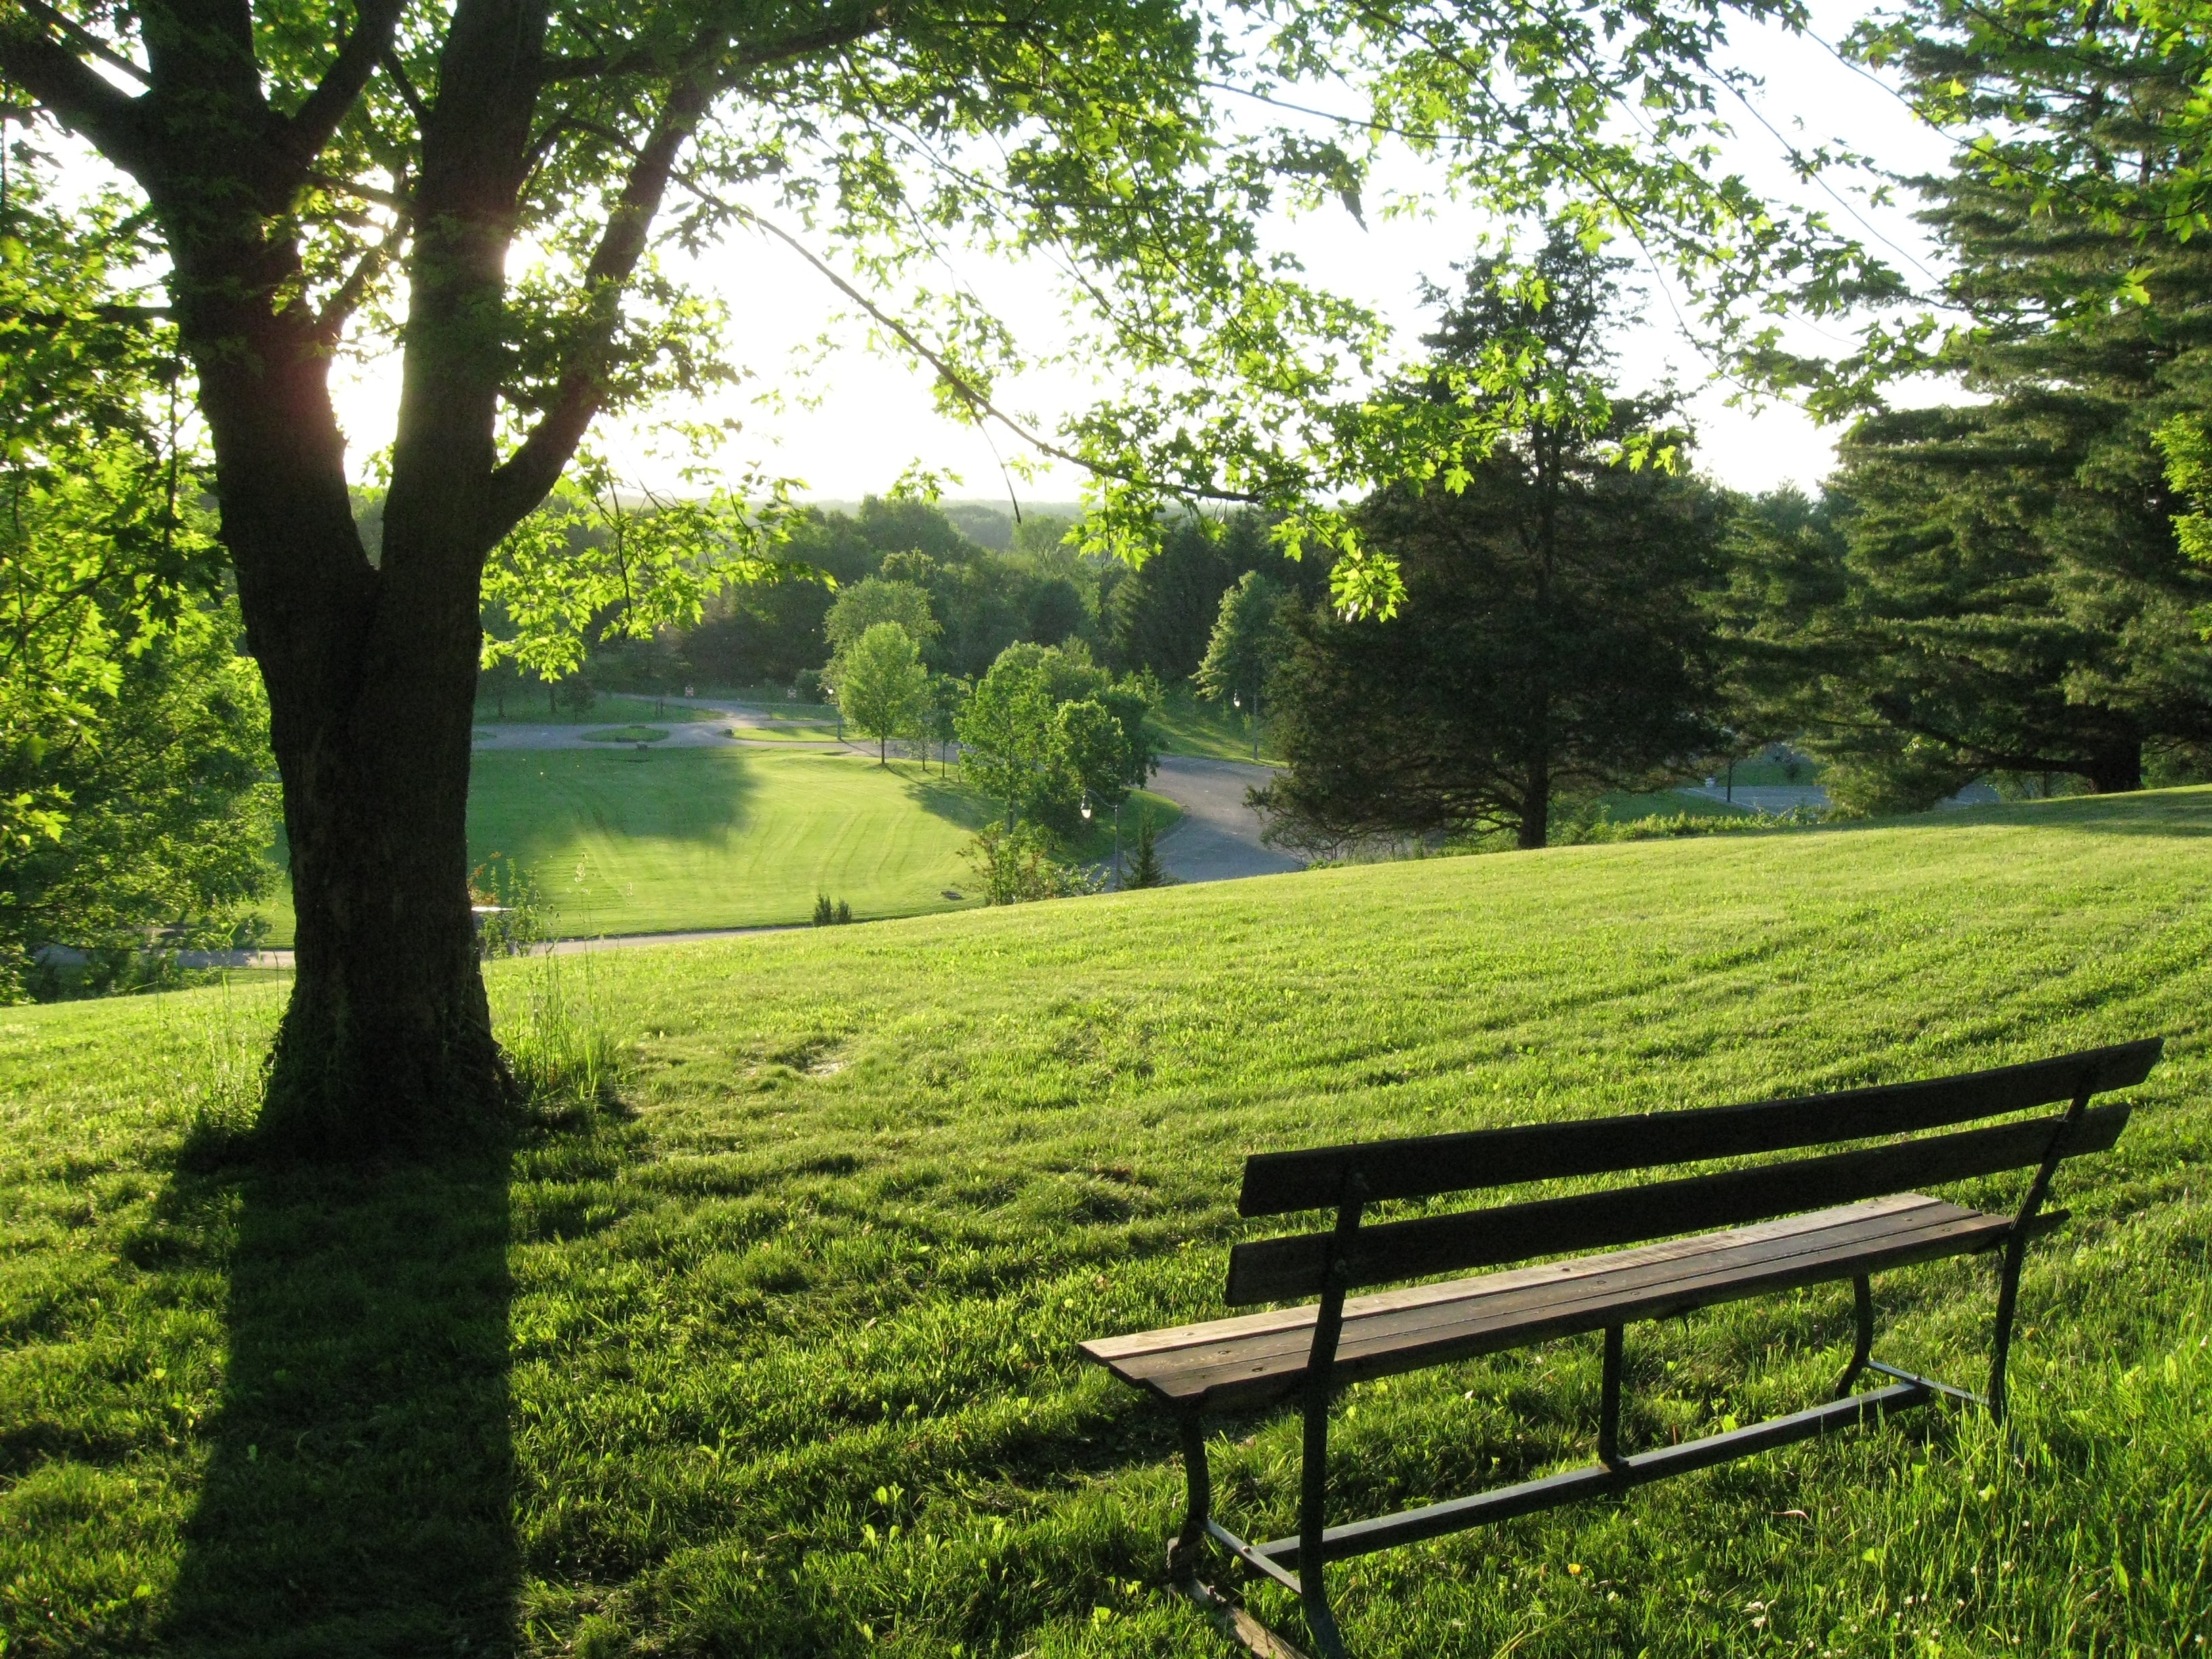
tree, grass, plant, bench, field, lawn, meadow, countryside, sunlight, leaf, flower, summer, green, park, backyard, botany, garden, shrub, plantation, botanical garden, estate, woodland, yard, rural area, landscape architect